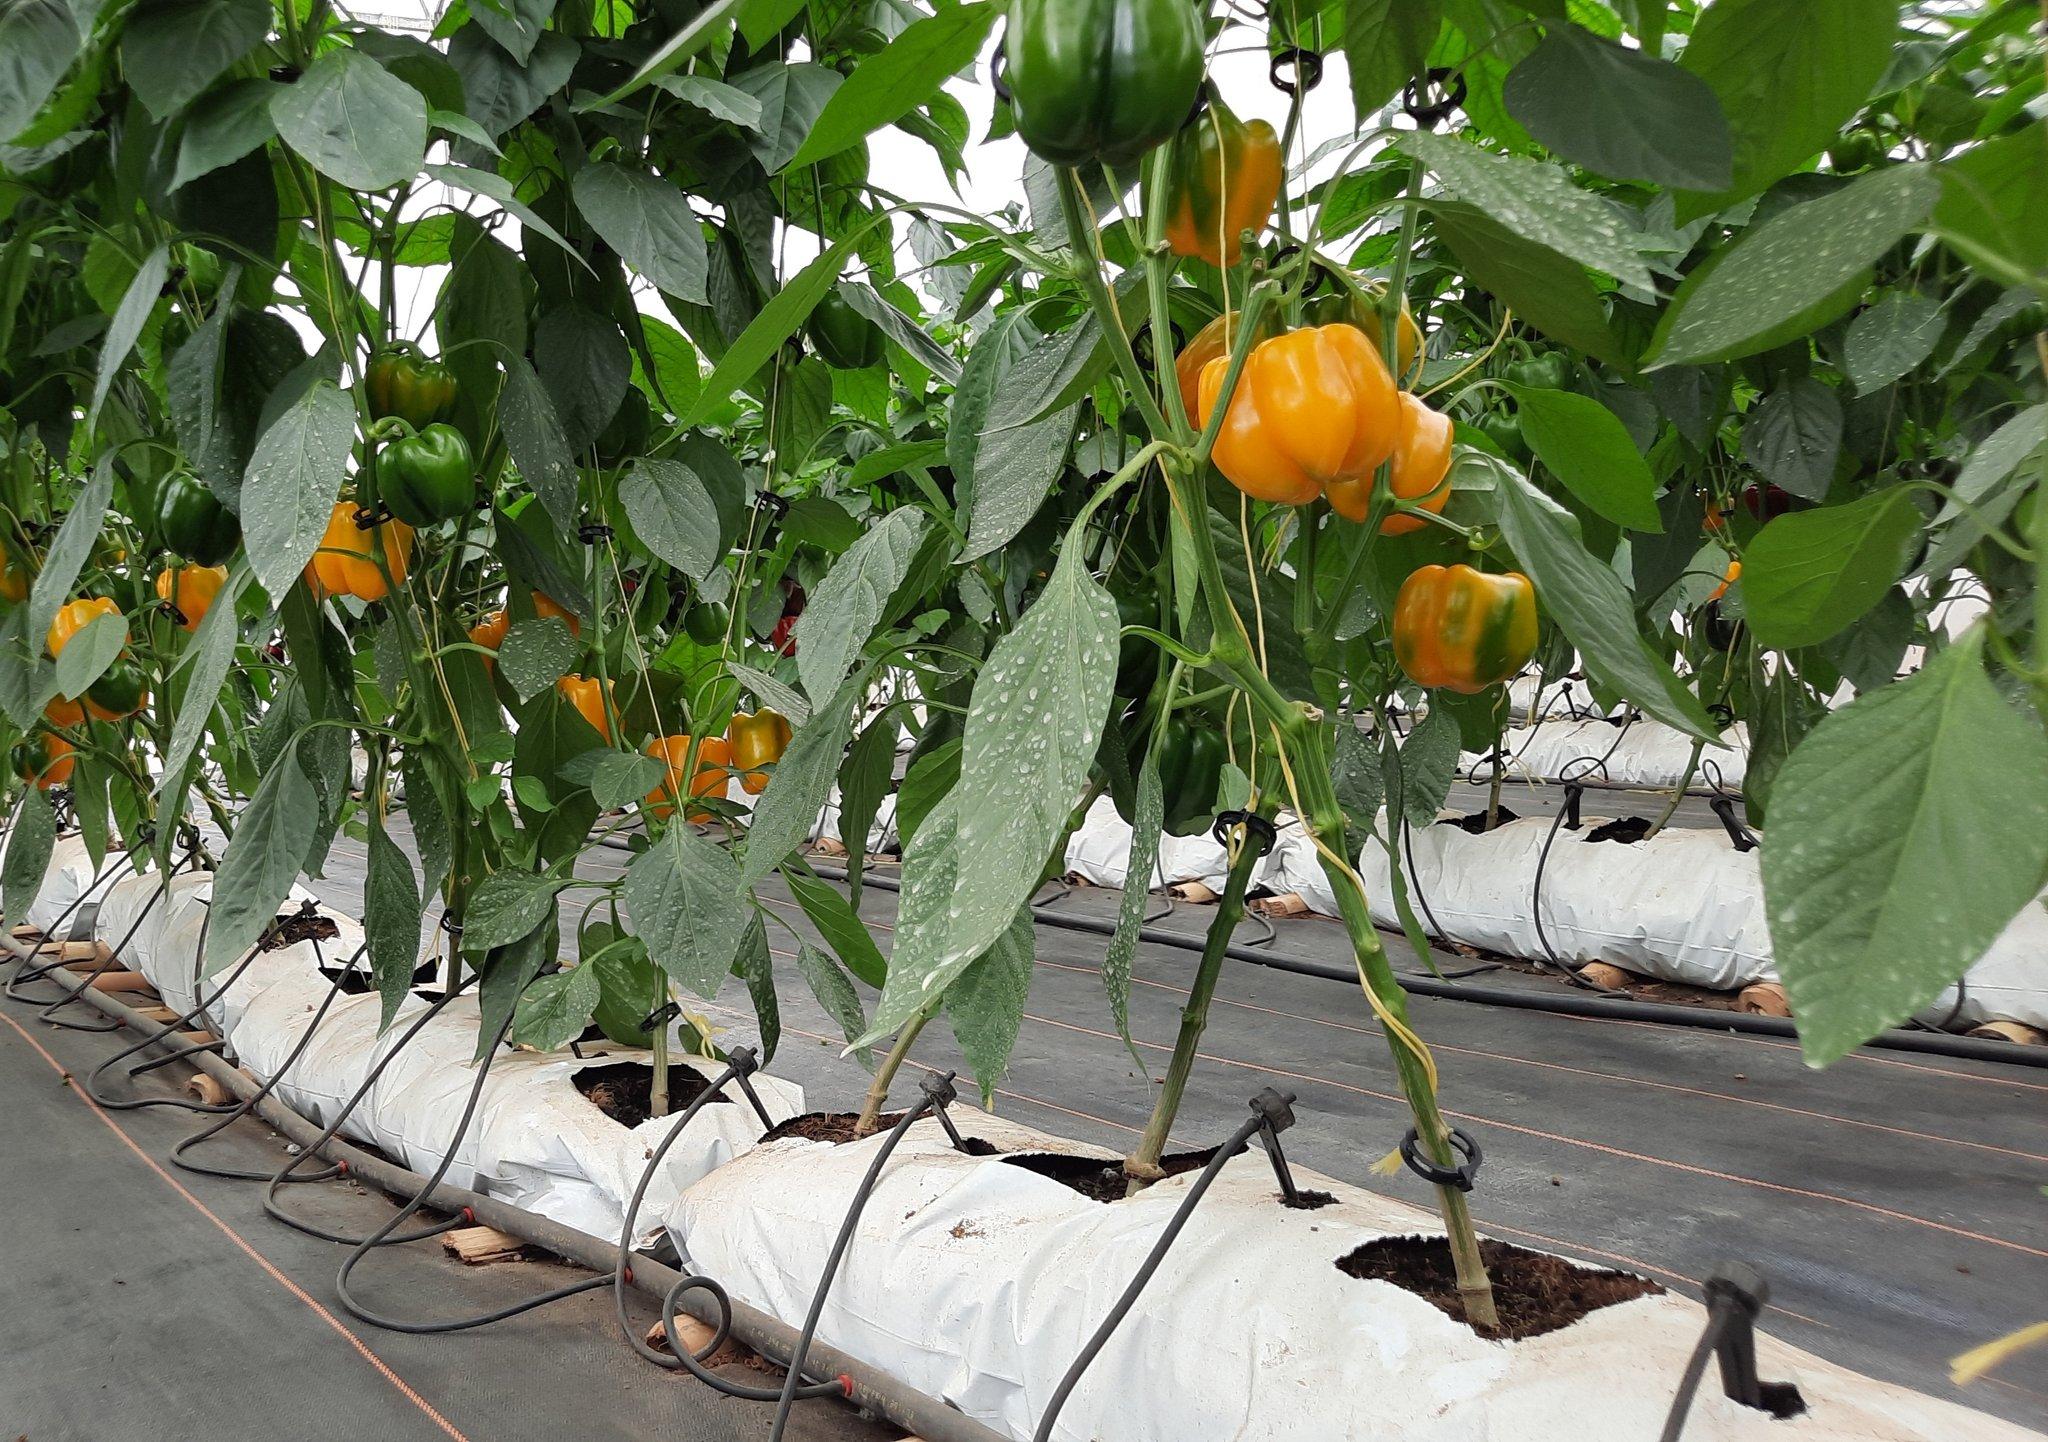
Shamba limelimwa kisasa kwa kuwekewa vitalu vya udongo kwenye mifuko  mirefu ya plastiki nyeupe. Kuna sehemu zilizotobolewa na kupandikizwa miche ya pilipili hoho, huku mabomba membamba yakiunganishwa na jila kitalu ili kumwagilia. Zao hili limeshakomaa tayari kwa kuvunwa na kuuzwa kwa wateja wanaolihitaji.